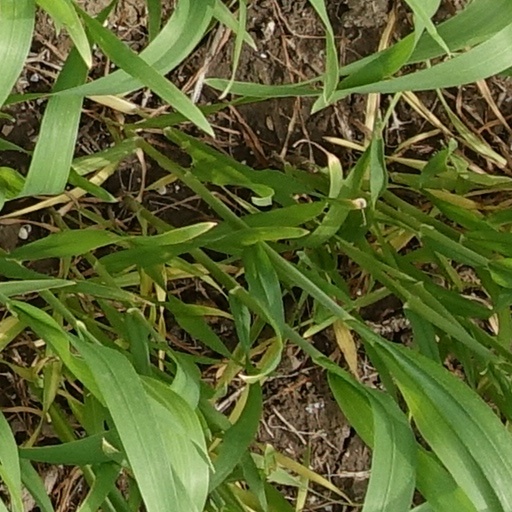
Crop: wheat